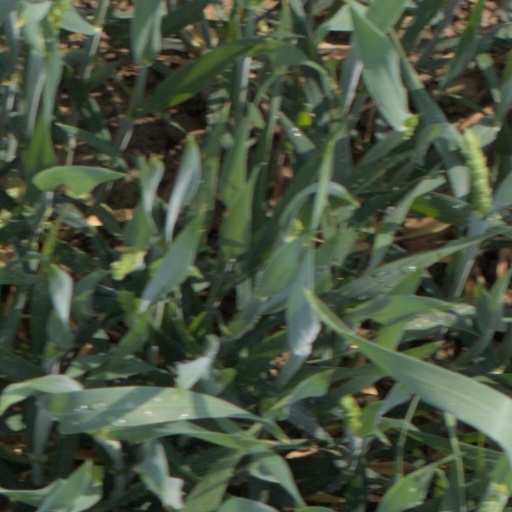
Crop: wheat